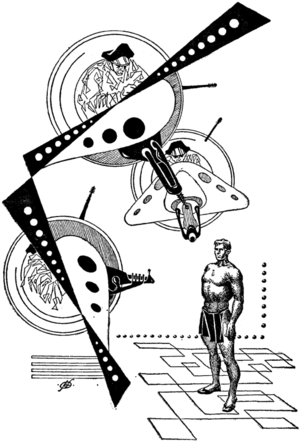
La paranoïa, dans cette langue et à l'origine, dans la poésie grecque, indique simplement quelque chose qui est contre l'entendement. À partir du début du XIXᵉ siècle, appropriée par la psychiatrie naissante, la paranoïa indique un trouble mental manifesté par des difficultés relationnelles, des troubles du comportement et un sentiment de persécution pouvant aller jusqu'à un point d'irrationalité et de délire. La pensée paranoïaque inclut typiquement des croyances de persécution liées à une menace perçue comme provenant des individus : jalousie, délires, etc. et de sentiments de mégalomanie dus à l'aberration de la pensée.
L'Homme doré est une nouvelle de science-fiction de Philip K. Dick, publiée pour la première fois en avril 1954 dans le magazine If. Elle est écrite la même année que Progéniture et Petit Déjeuner au crépuscule.